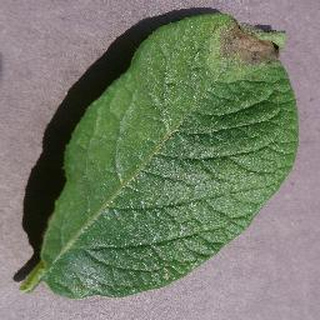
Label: potato_late_blight